Cyprus

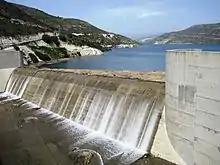
Kouris Dam overflow in April 2012

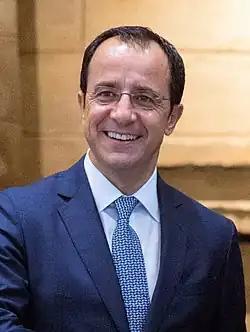
Nikos Christodoulides, President of Cyprus since February 2023

Cyprus is the third largest island in the Mediterranean Sea, after the Italian islands of Sicily and Sardinia, both in terms of area and population. It is also the world's 80th largest by area and world's 51st largest by population. It measures long from end to end and wide at its widest point, with Turkey to the north. It lies between latitudes 34° and 36° N, and longitudes 32° and 35° E.